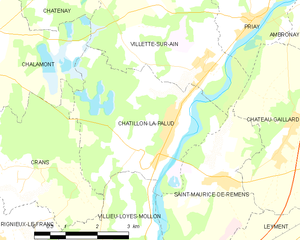
Carte des communes françaises: Châtillon-la-Palud